Placidus Braun

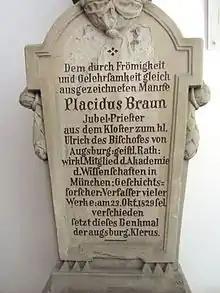
Monument to Placidus Braun in the Catholic cemetery in Augsburg

Placidus Braun, (11 February 1756 in Peiting near Schongau, Upper Bavaria – 23 October 1829 in Augsburg, Germany) was a Bavarian Benedictine priest, historian and archivist.